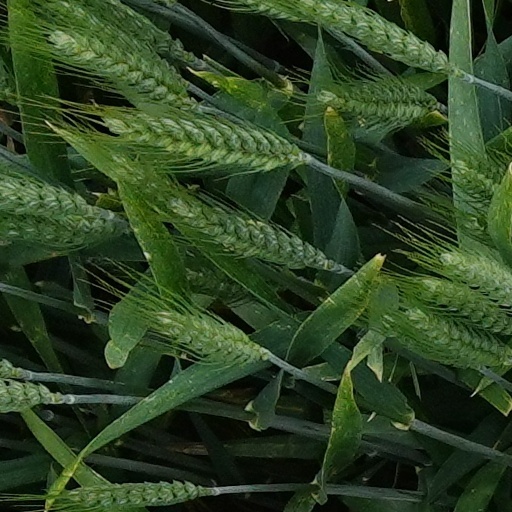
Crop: wheat